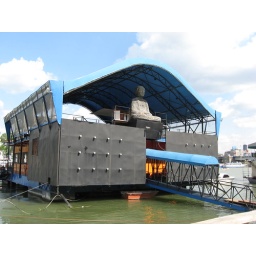
Beneath a blue sky - over green troubled waters - here he floats. Buddha.